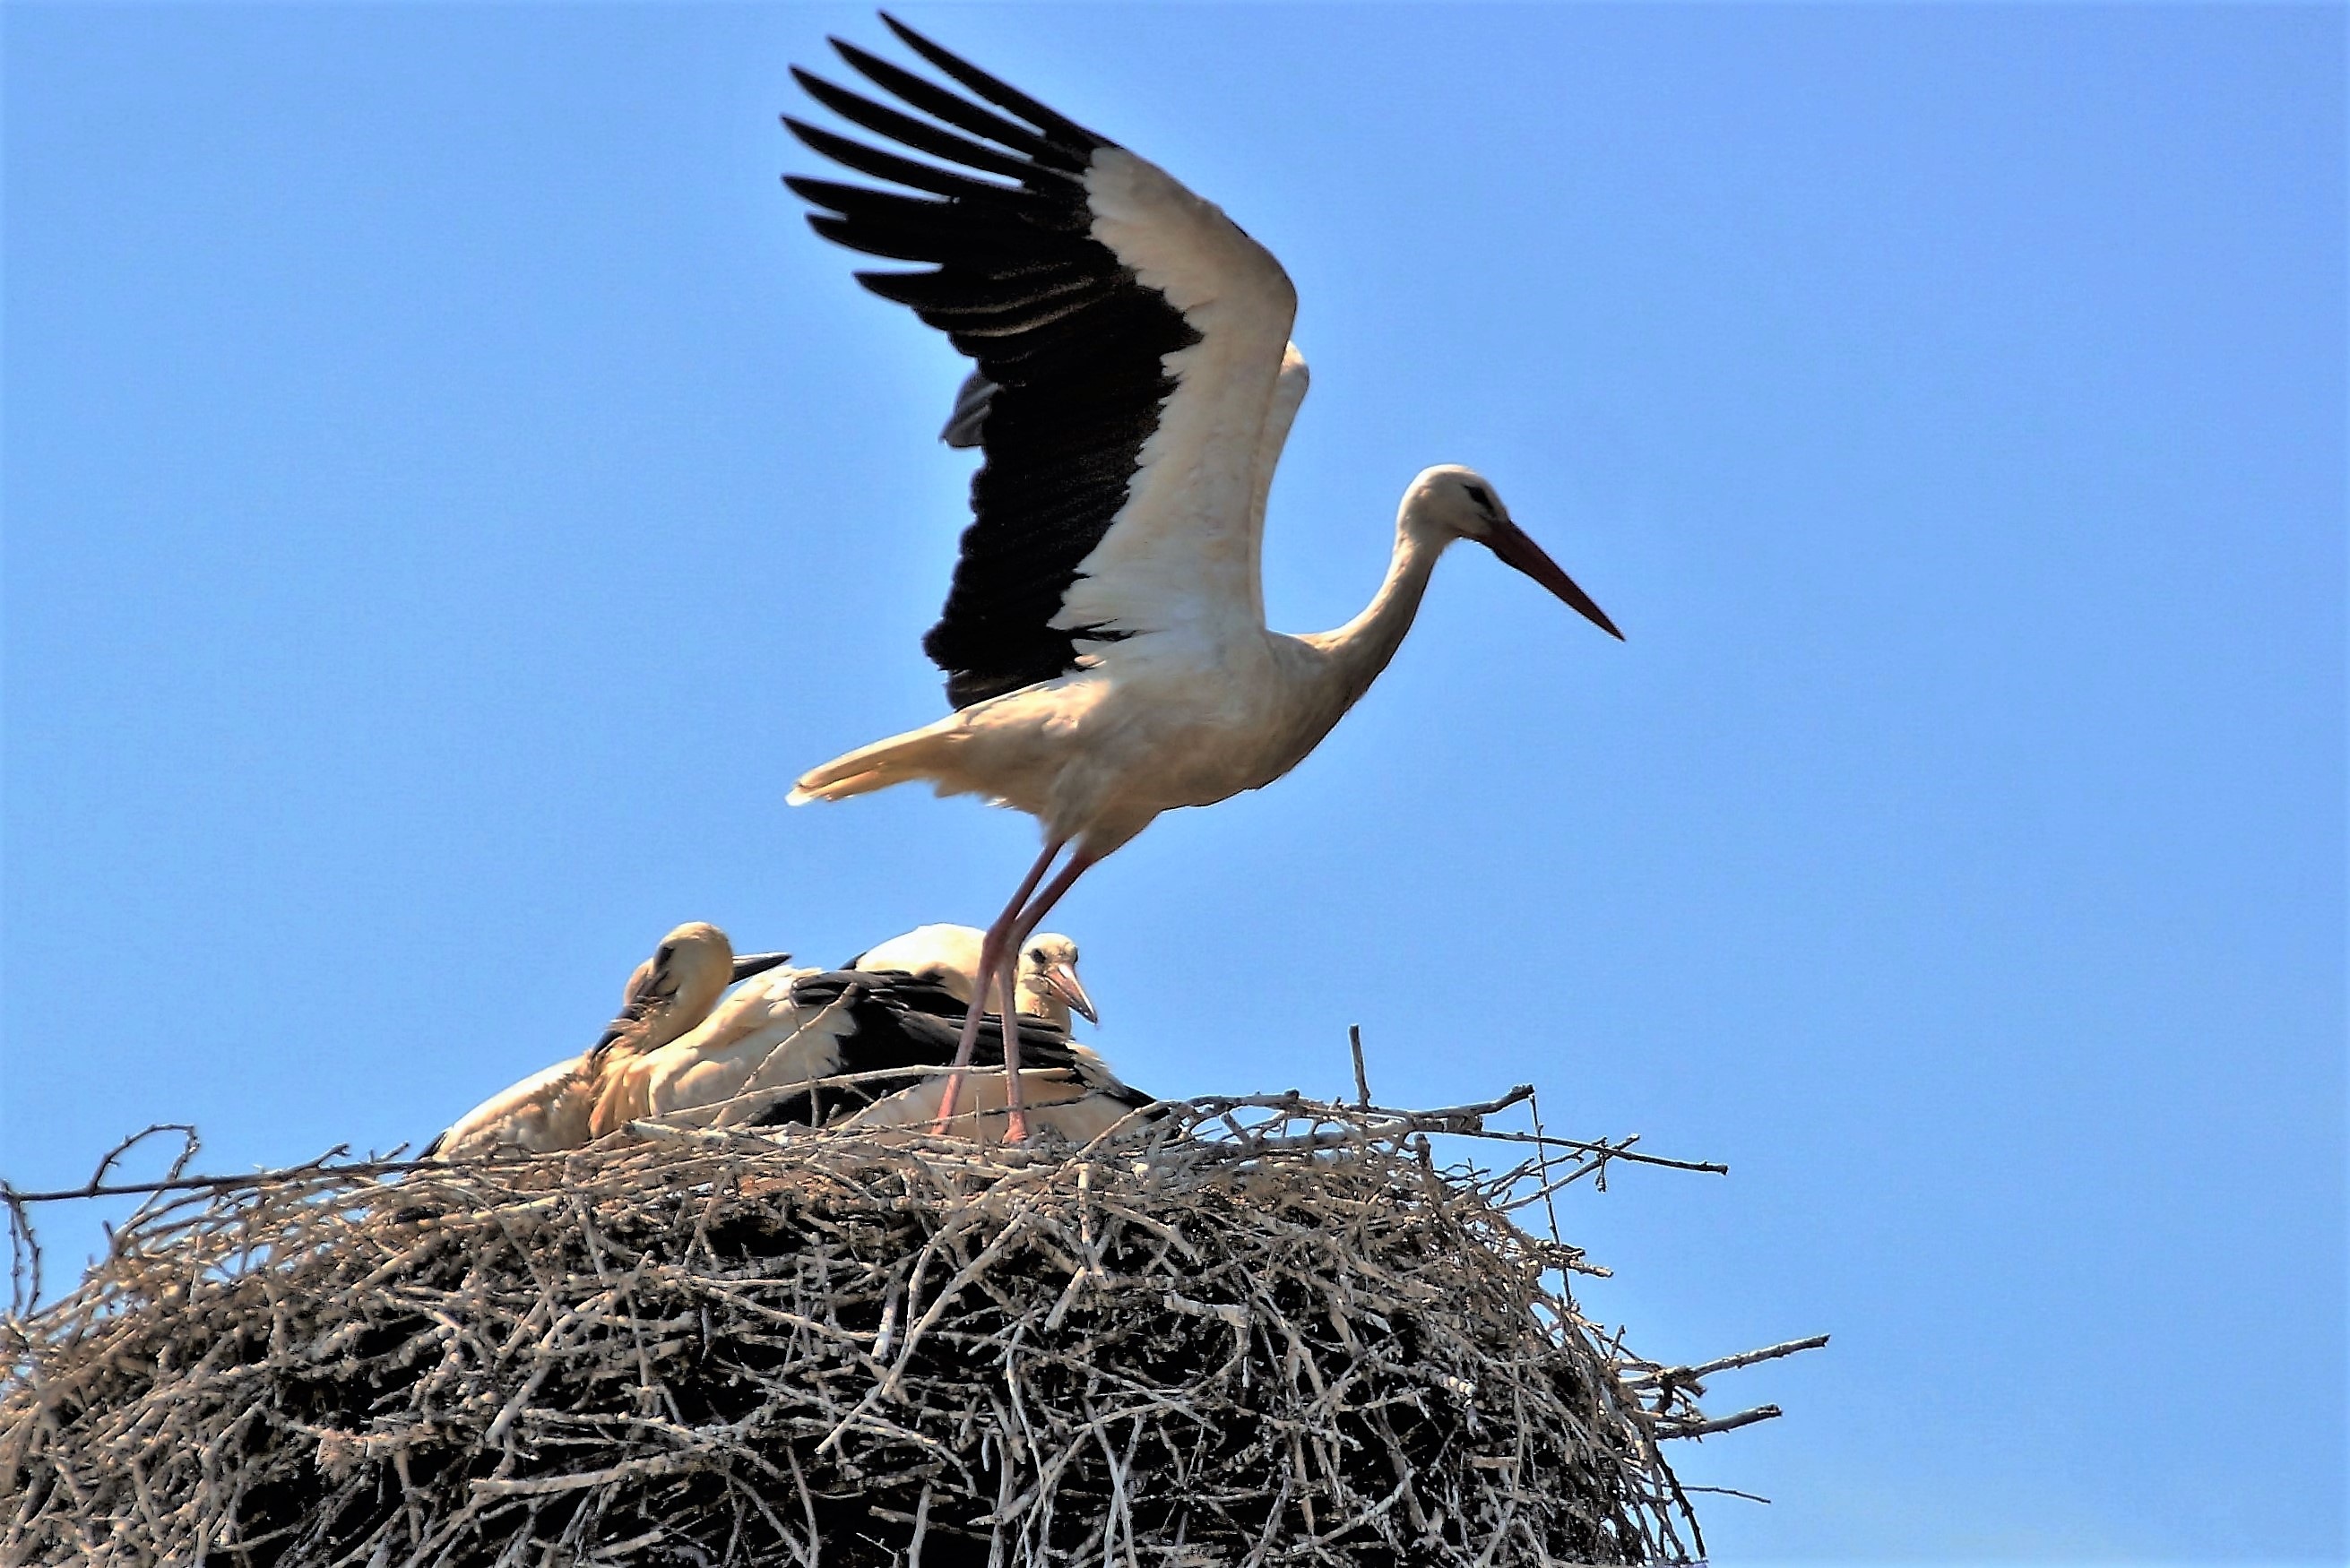
bird, wing, beak, soar, fauna, stork, wings, vertebrate, nest, flies, take off, white stork, brood, stork's nest, ciconiiformes